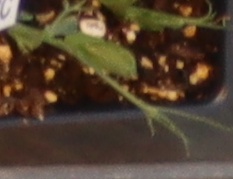
Label: Field Pea